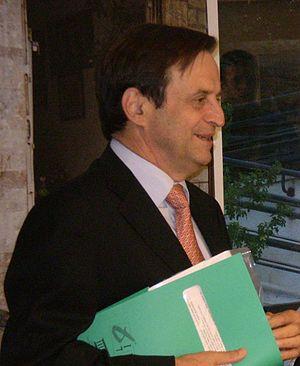
Dan Meridor est un homme politique israélien. Membre du Likoud de longue date, il participa à la création du Parti centriste, puis rejoint le Likoud au début des années 2000, et revient à la Knesset à la faveur des élections de 2009. Il a tenu plusieurs portefeuilles ministériels, et en 2014, il a succédé à Avi Primor à la tête de l'ICFR, le Conseil israélien pour les relations extérieurs.